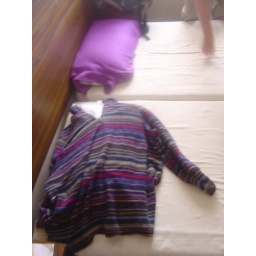
pillow cases, just in case of bed bugs